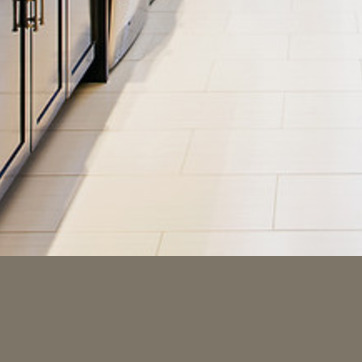
Material: tile